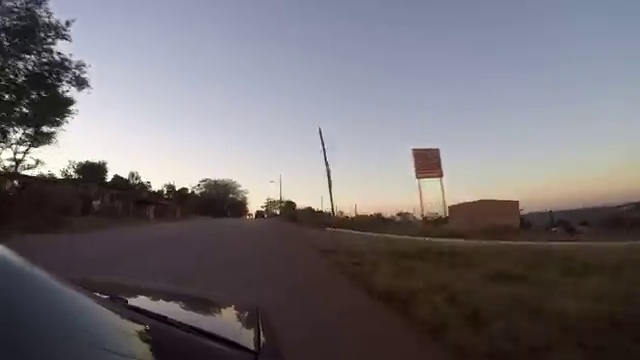
Fire: no
Smoke: no